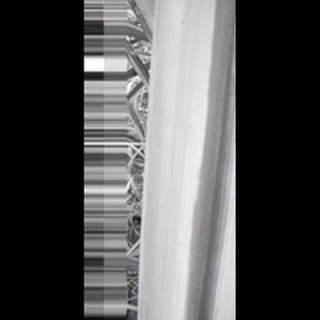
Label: sugarcane_yellow_leaf_disease